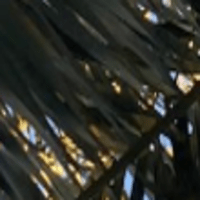
Label: Healthy sample